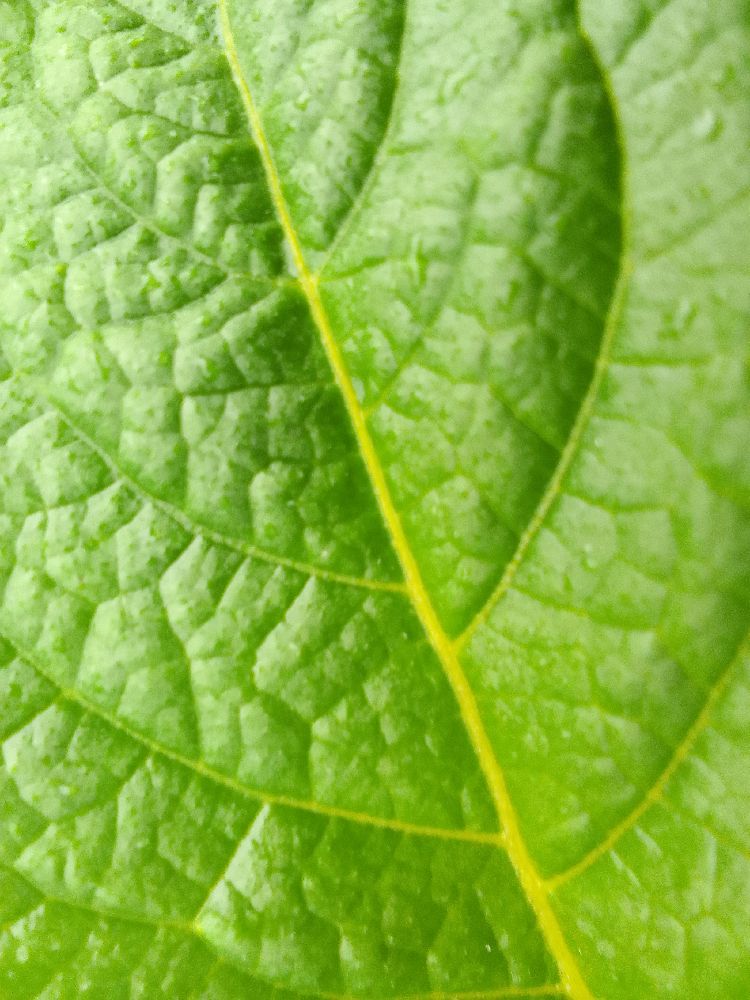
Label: Healthy